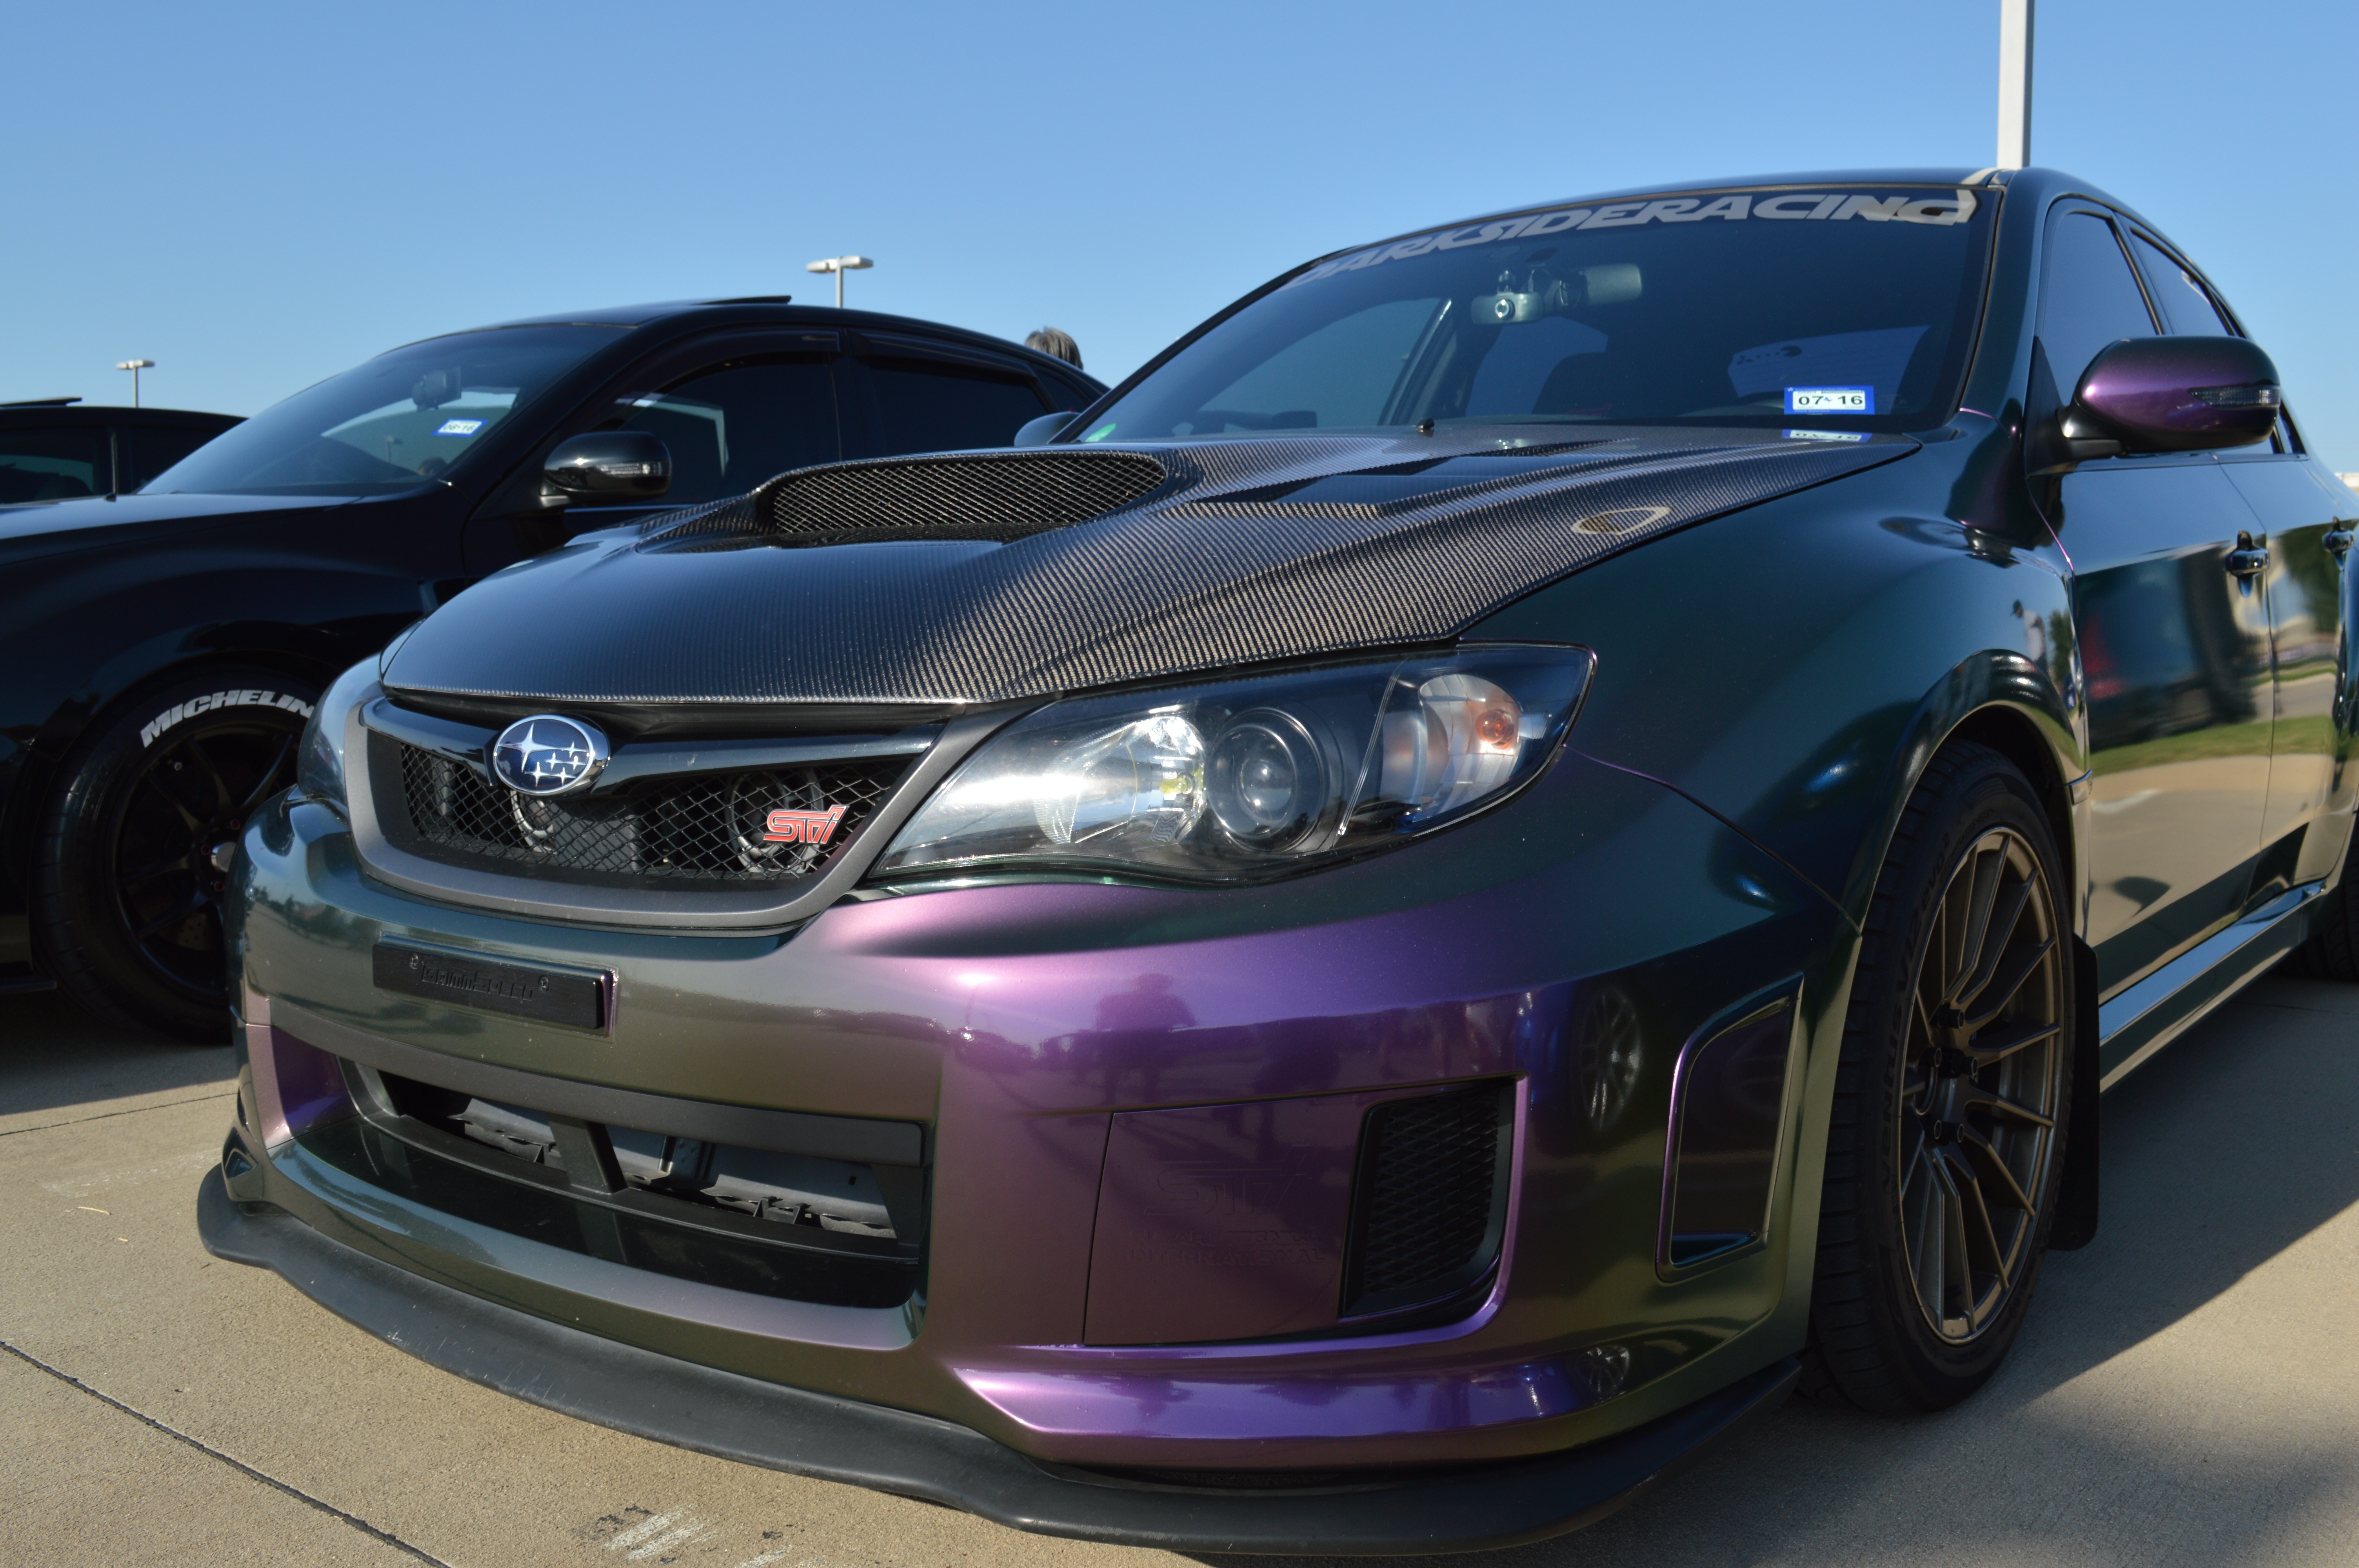
car, wheel, purple, vehicle, paint, bumper, sedan, multi color, land vehicle, automobile make, automotive exterior, automotive design, compact sport utility vehicle, mazdaspeed3, subaru wrx sti, changing car